Erdmann II, Count of Promnitz

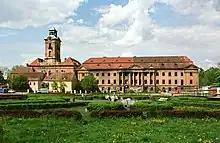
Promnitz Palace in Żary (formerly Sorau)

He served Augustus II the Strong, elector of Saxony and king of Poland, and later his son and successor Augustus III as Privy Councillor and as cabinet minister.